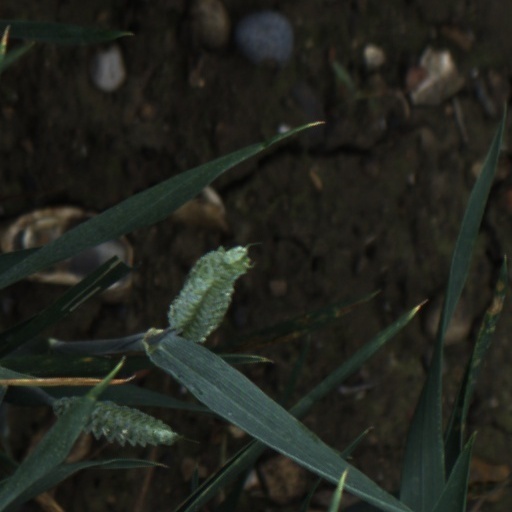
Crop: wheat